Sotirios Kyrgiakos

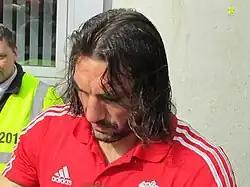
Kyrgiakos with Liverpool in 2011

Sotirios Kyrgiakos (born 23 July 1979) is a Greek former professional footballer who played as a central defender.